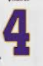
Number: 4